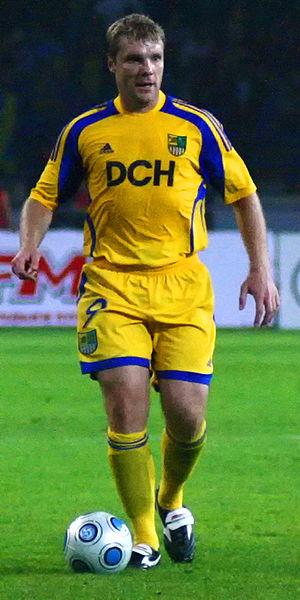
Valentyn Slyusar pouvant s'écrire Sliusar, né le 15 septembre 1977, est un footballeur ukrainien. Il joue au poste de milieu de terrain.